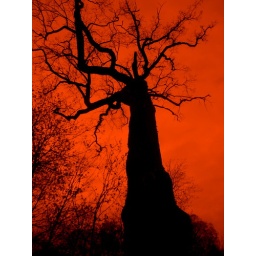
old oak in red sky